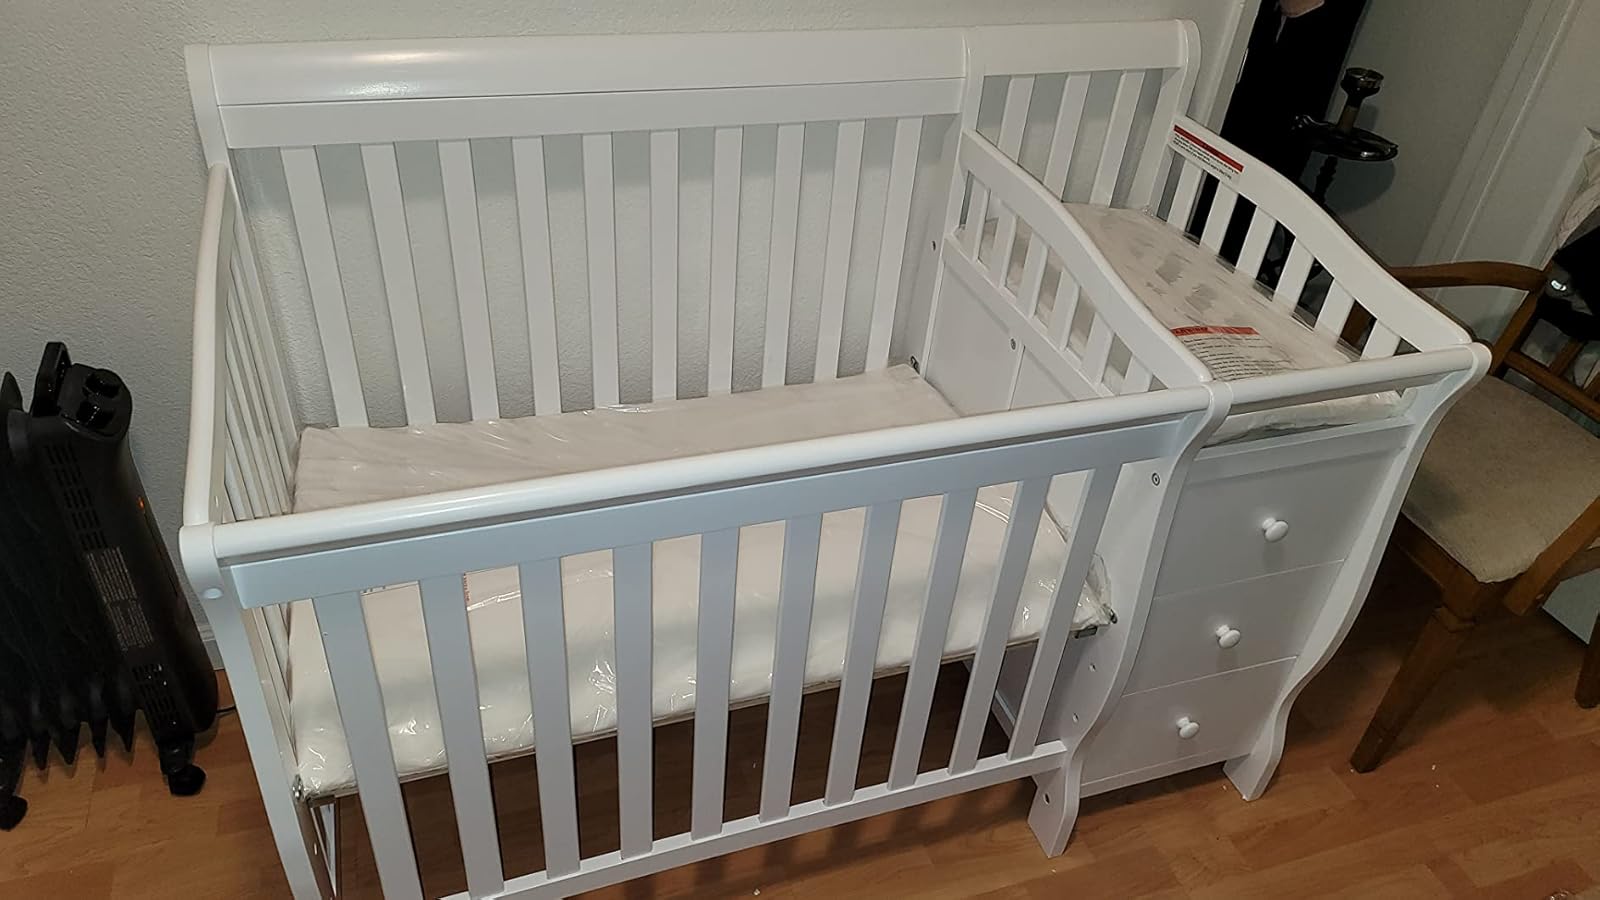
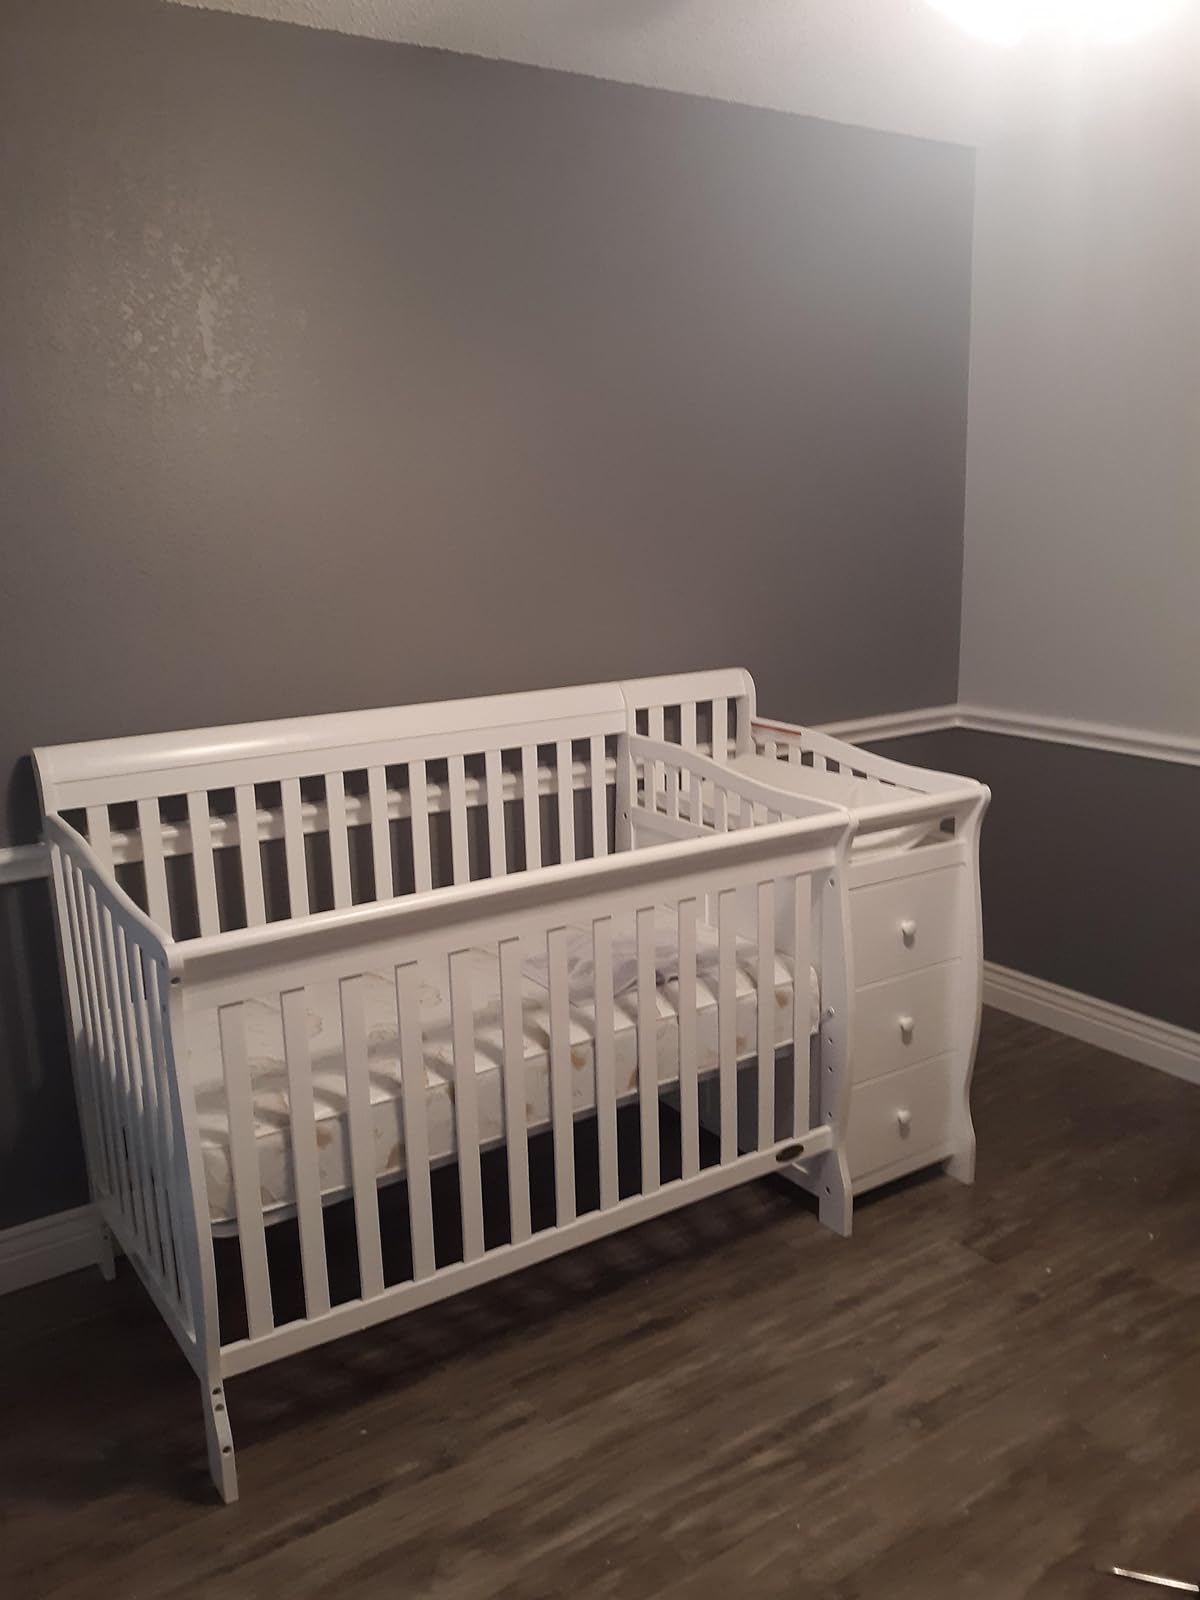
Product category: products_crib
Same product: yes